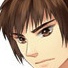
Portrait style: Anime Portrait